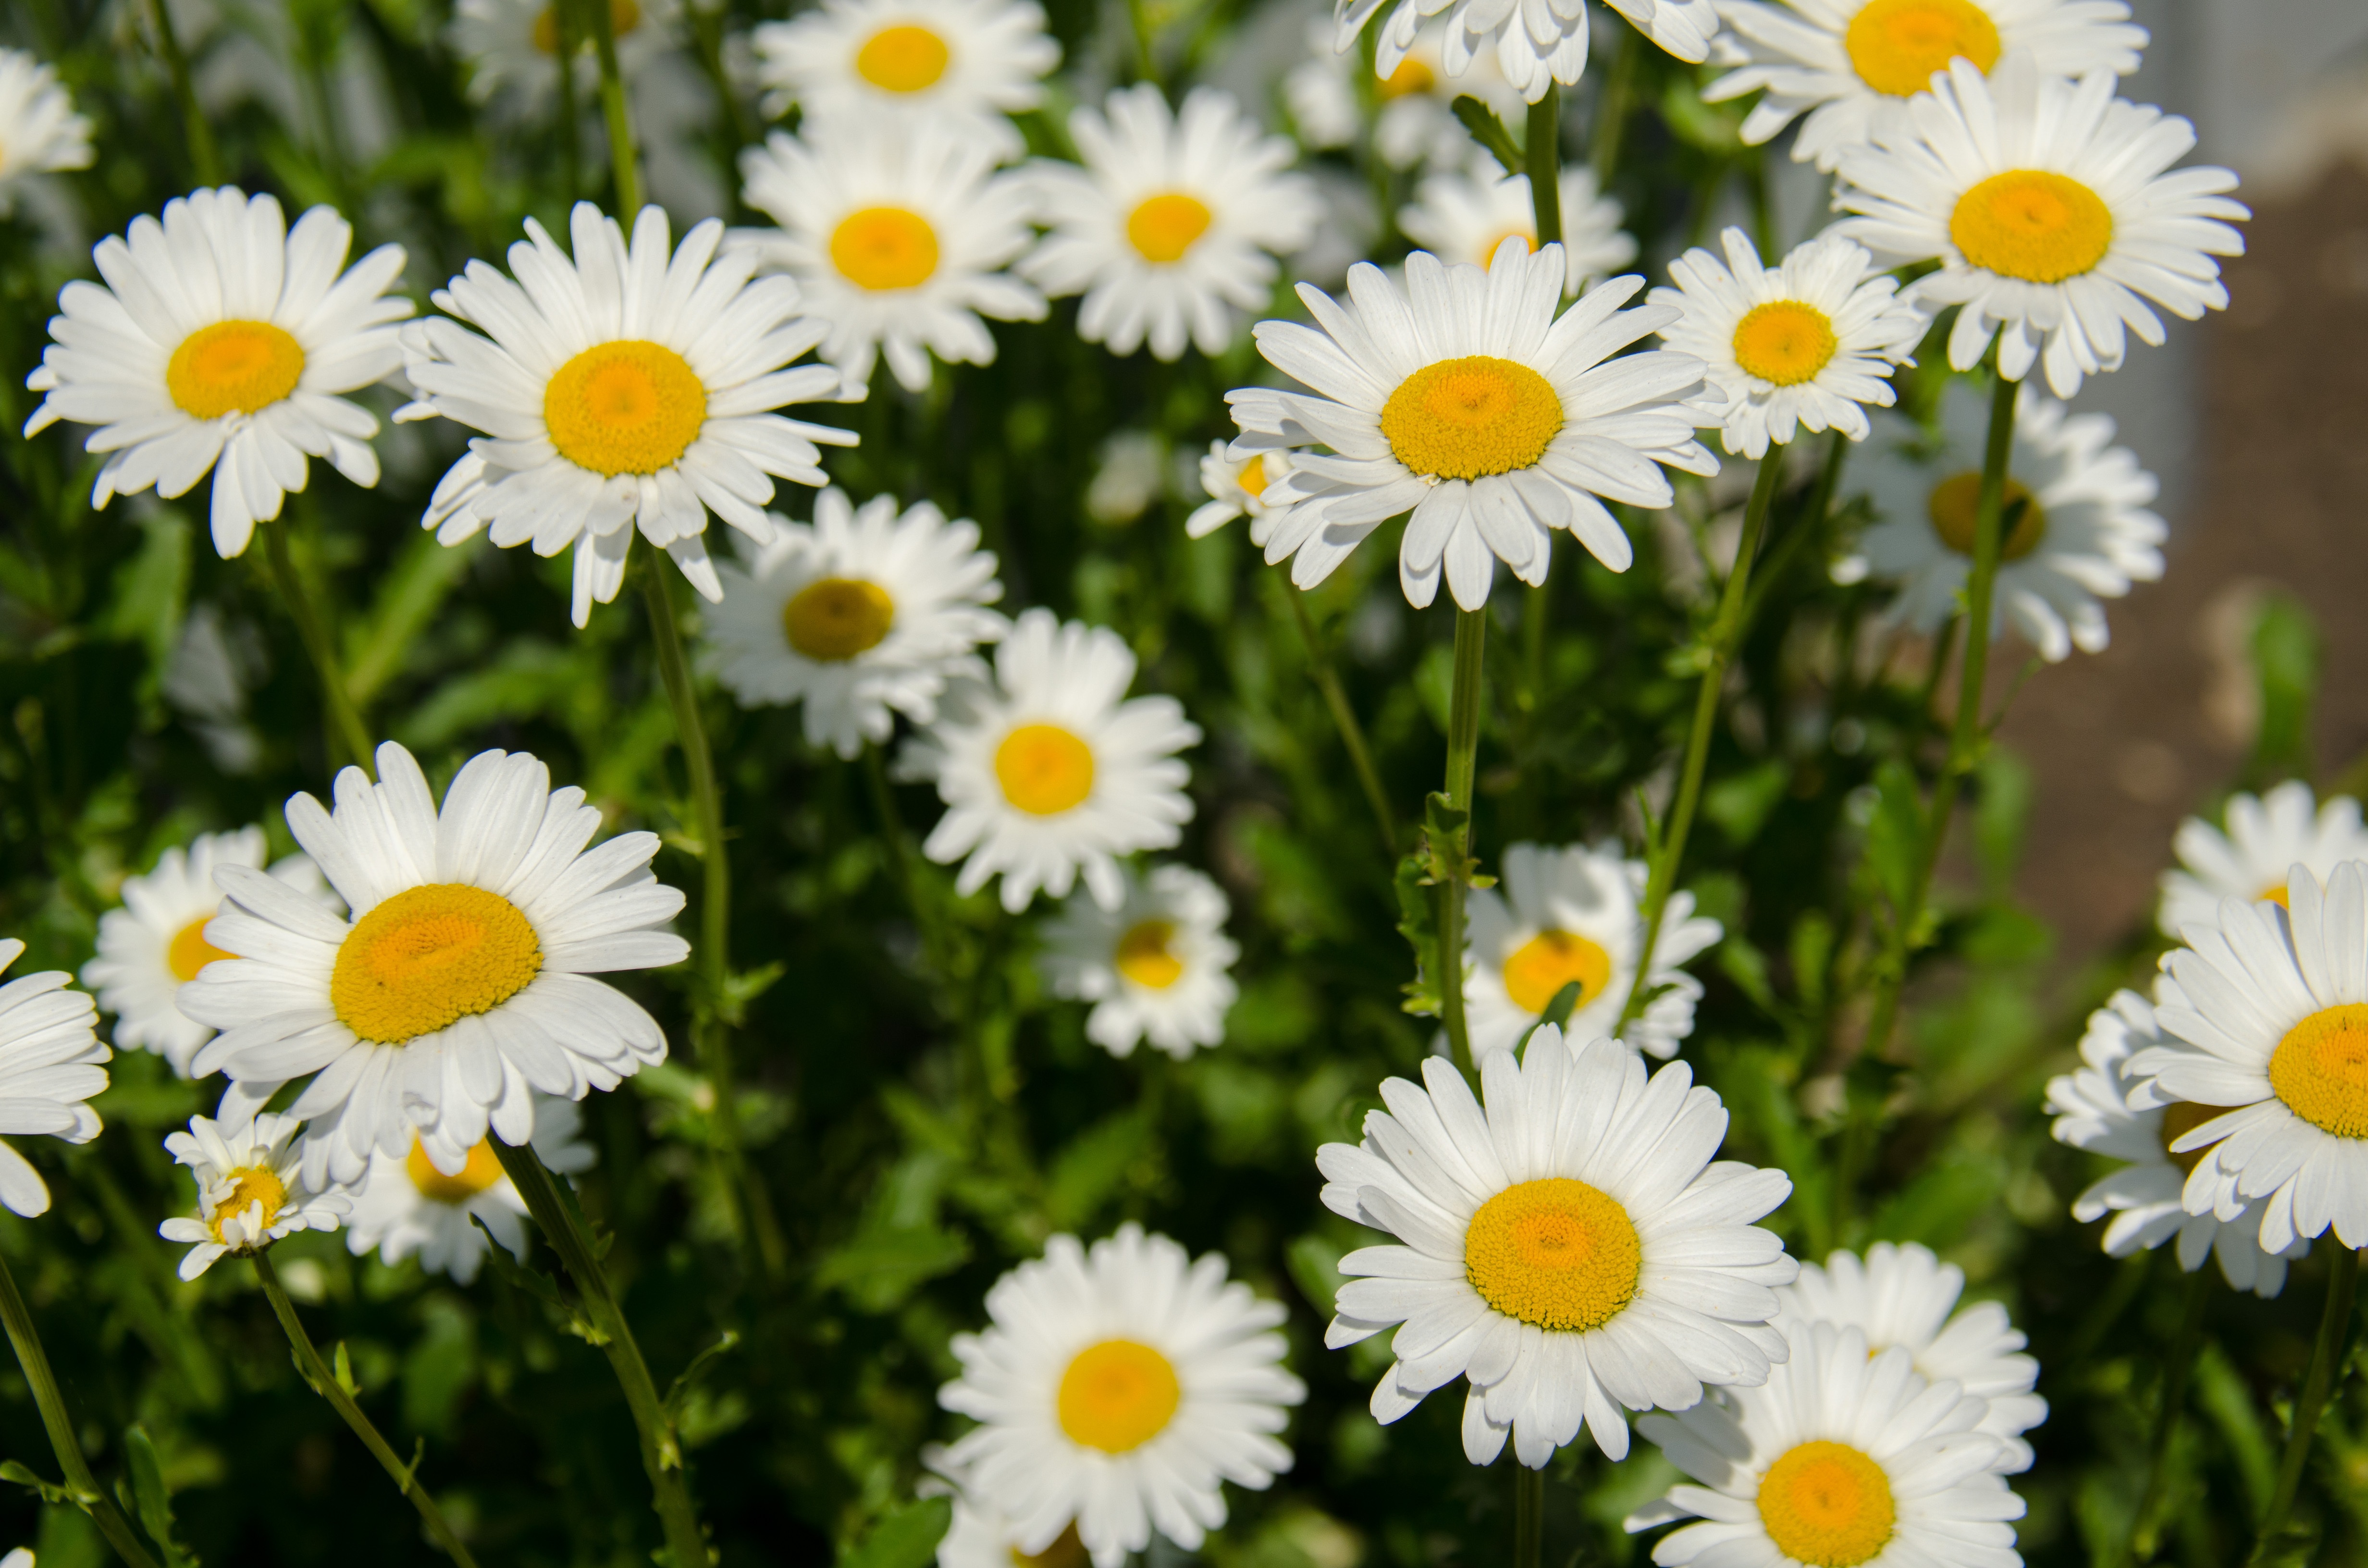
grass, plant, white, field, lawn, meadow, flower, bloom, daisy, herb, botany, garden, closeup, flora, flowers, petals, june, chamomile, summer flowers, flowering plant, daisy family, oxeye daisy, annual plant, land plant, chamaemelum nobile, marguerite daisy, tanacetum parthenium